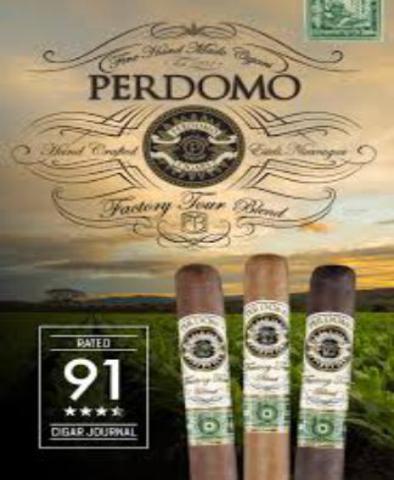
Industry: Necessities